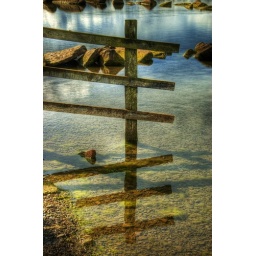
I love the symmetry of the end of the fence in the crystal clear water here at Anglers Country Park near Wakefield.